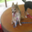
Label: dog